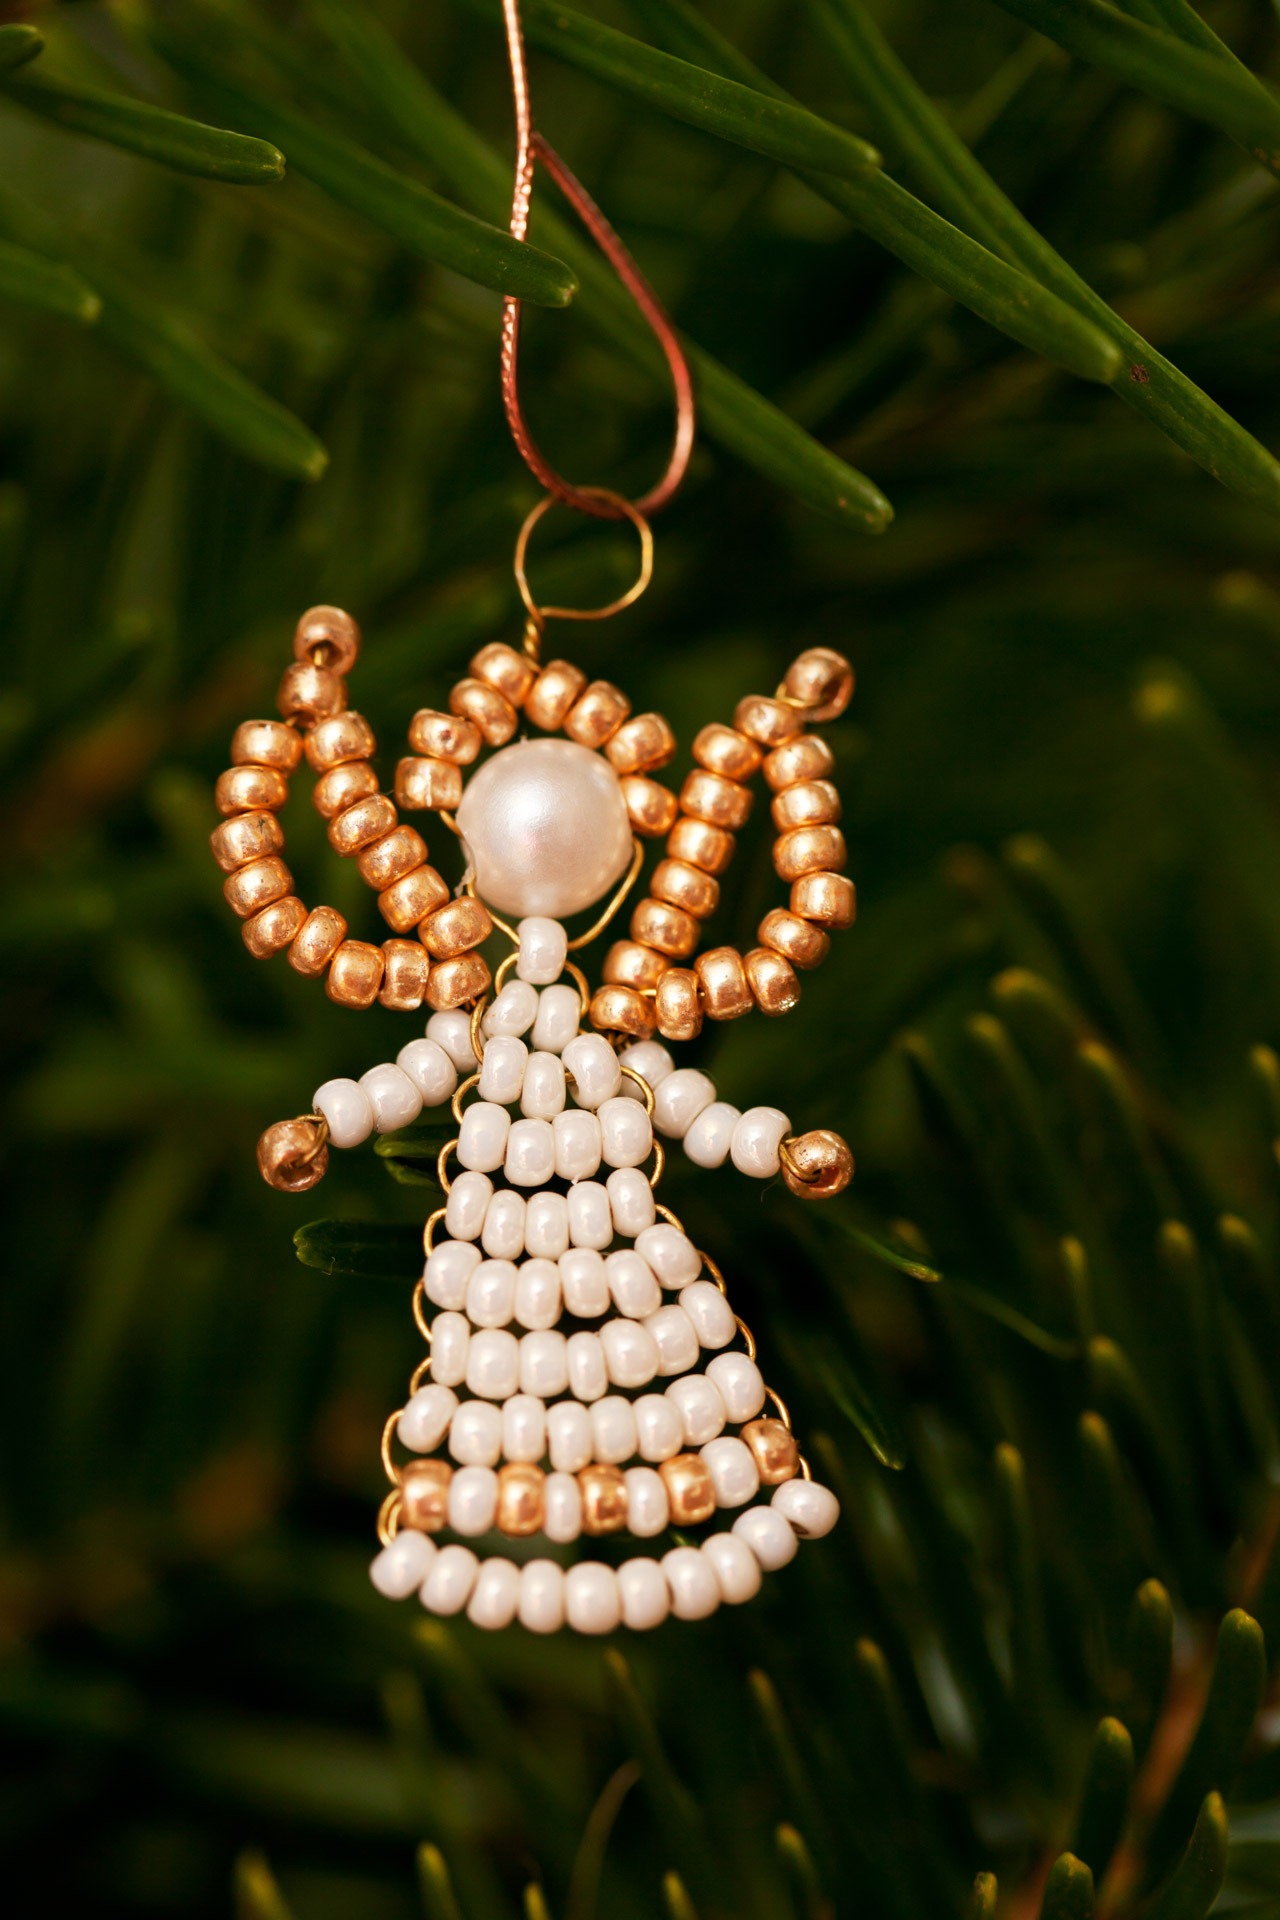
tree, branch, wing, plant, leaf, flower, celebration, decoration, green, symbol, holiday, botany, hanging, christmas, flora, ornament, close up, christmas decoration, jewellery, angel, figure, wings, little, xmas, macro photography